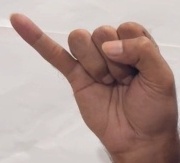
ASL sign: J